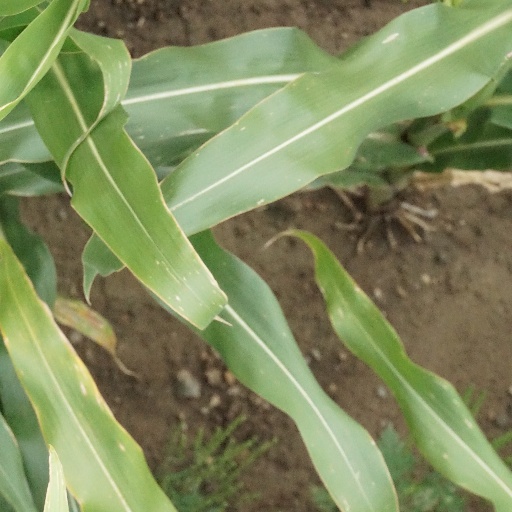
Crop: maize; corn